Kinder Morgan

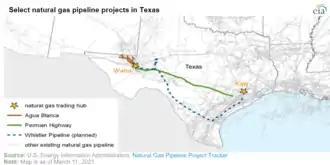
Permian Highway pipeline (in green) as of March 2021

In late summer 2019, Kinder Morgan, EagleClaw Midstream and Altus Midstream Processing launched construction on the Permian Highway Pipeline, a 430-mile pipeline that will carry up to 2.1 billion cubic feet of natural gas from the Waha Hub in Pecos County, Texas, to the Gulf Coast. The pipeline would create 2,500 construction jobs and 18 permanent jobs, raise $42 million in additional yearly tax revenues for state and local authorities, and was planned to enter operation in 2021.